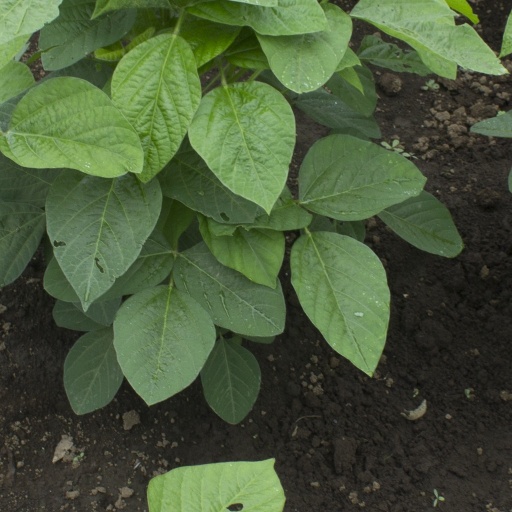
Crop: soybean